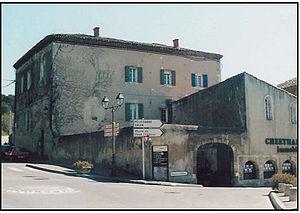
Lambesc est une commune française, située dans le département des Bouches-du-Rhône en région Provence-Alpes-Côte d'Azur.